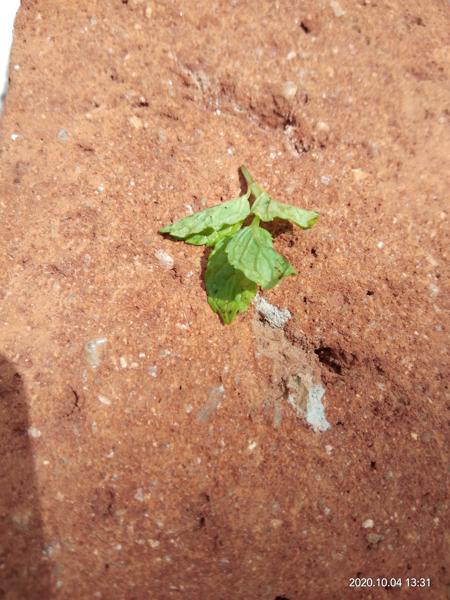
Plant: Mint